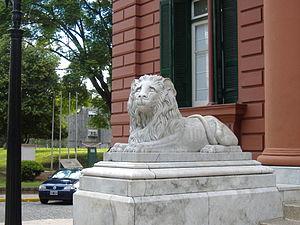
La province de Santa Fe est une province du Centre-Est de l'Argentine. Sa capitale est la ville de Santa Fe.